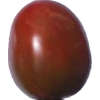
Label: tomato_cherry_maroon